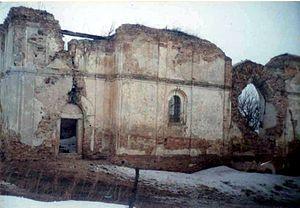
l`église_Manzati This is a photo of a historic monument in județul Vaslui, classified with number VS-II-m-A-06856
Ibănești est une commune de Roumanie située dans le județ de Vaslui et baignée par la rivière Ibana. La commune est composée de trois villages : Mânzați, Puțul Olarului et Ibănești. La population de la commune s'élève à 1 500 habitants.